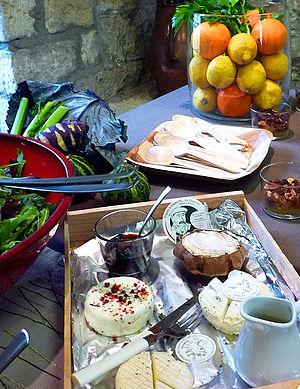
Banon et fromages de chèvre de Haute-Provence
En France, les producteurs fermiers, les artisans et les industriels fabriquent, au début du XXIᵉ siècle, plus d'un millier de variétés de fromages. En 2015, le Centre national interprofessionnel de l'économie laitière en répertorie 1 200 et le Guide 2015 des fromages au lait cru publié par le magazine Profession fromager, pas moins de 1 800 produits classés par région et par grande famille technologique. Cette versatilité s'explique par les très nombreuses variations dans l’espace et dans le temps que connaissent les fromages « fermiers » mais aussi d’un producteur à l’autre, et par des produits relevant d’une même recette mais qui peuvent être commercialisés sous des noms différents au sein des fromages industriels.